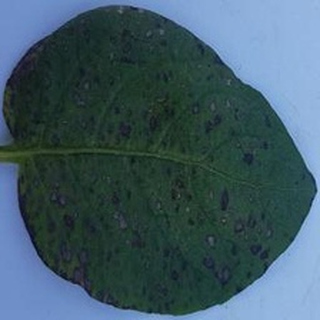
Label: potato_early_blight